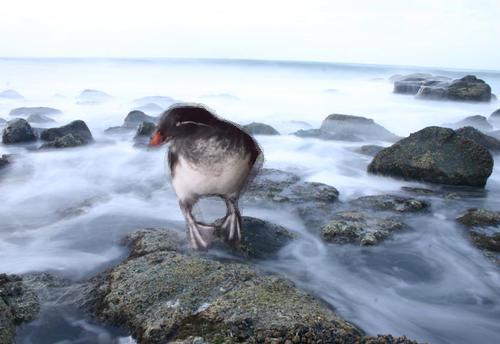
Bird species: Parakeet_Auklet
Bird type: waterbird
Background: water